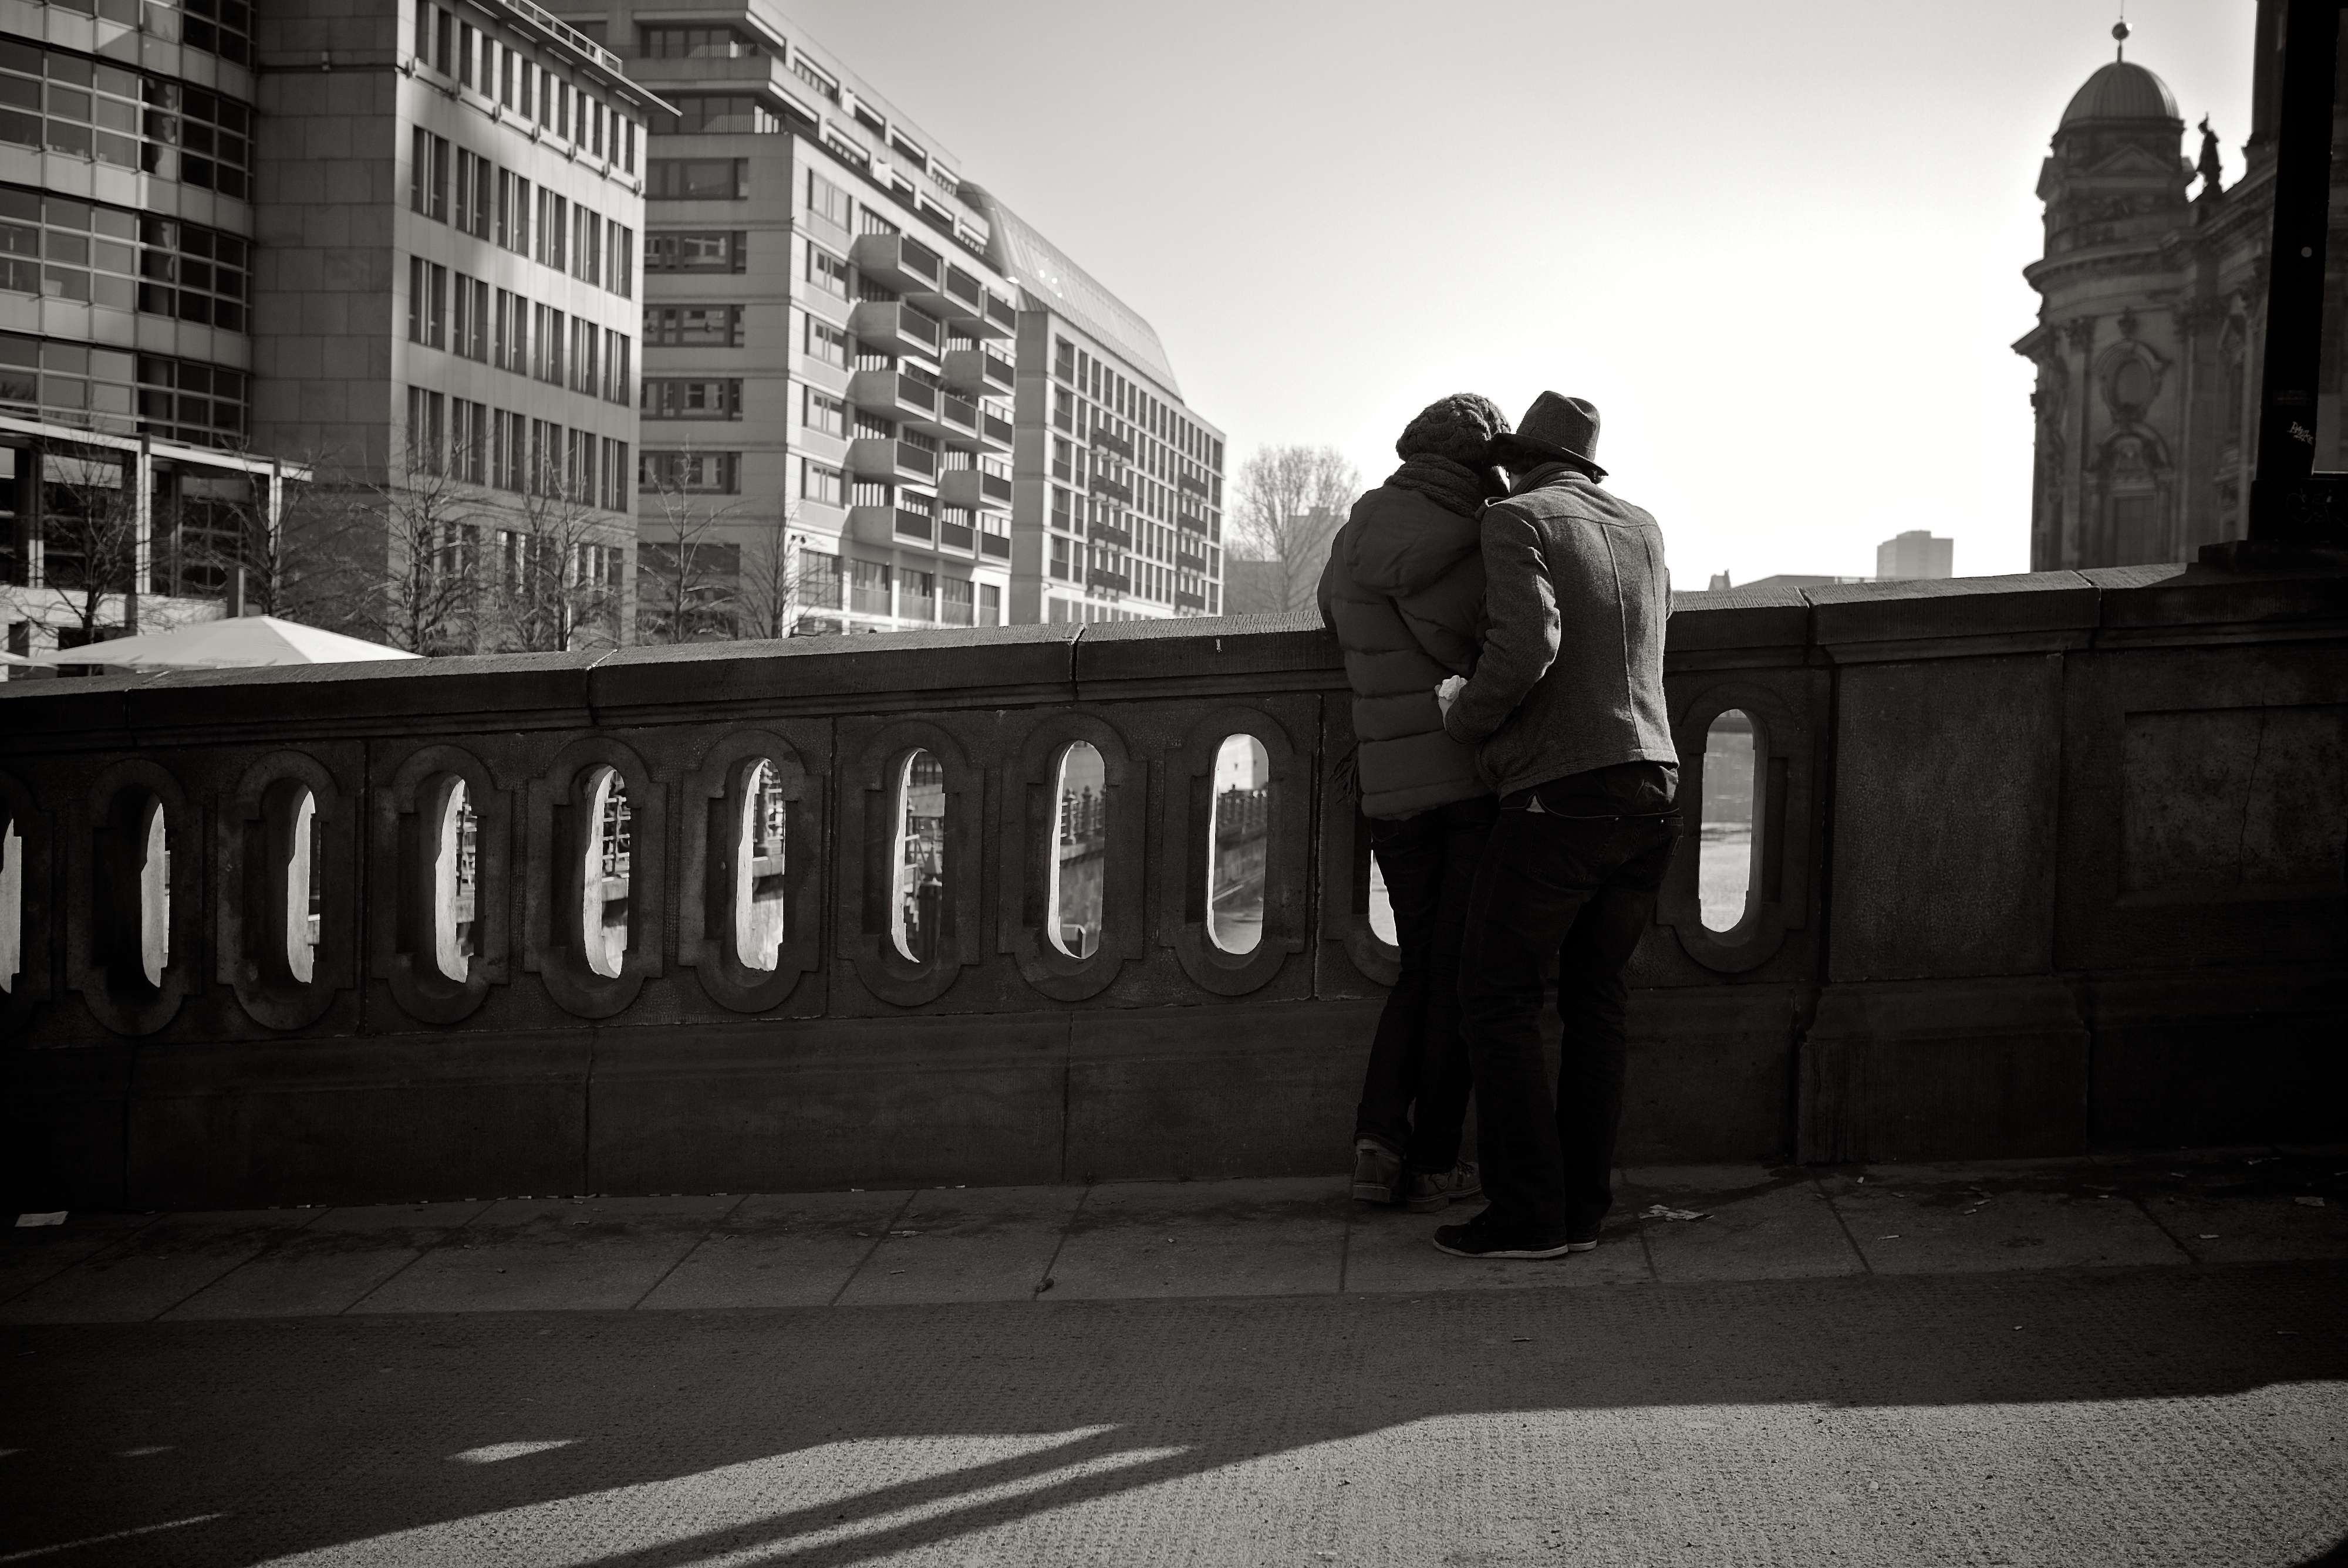
black and white, road, white, street, photography, ebook, training, darkness, black, monochrome, streetphotography, flickr, thomas, video, digital camera, olympus, photograph, omd, image, fuji, leica, monochrom, leuthard, hcb, thomasleuthard, streettogs, monochrome photography, film noir, single lens reflex camera